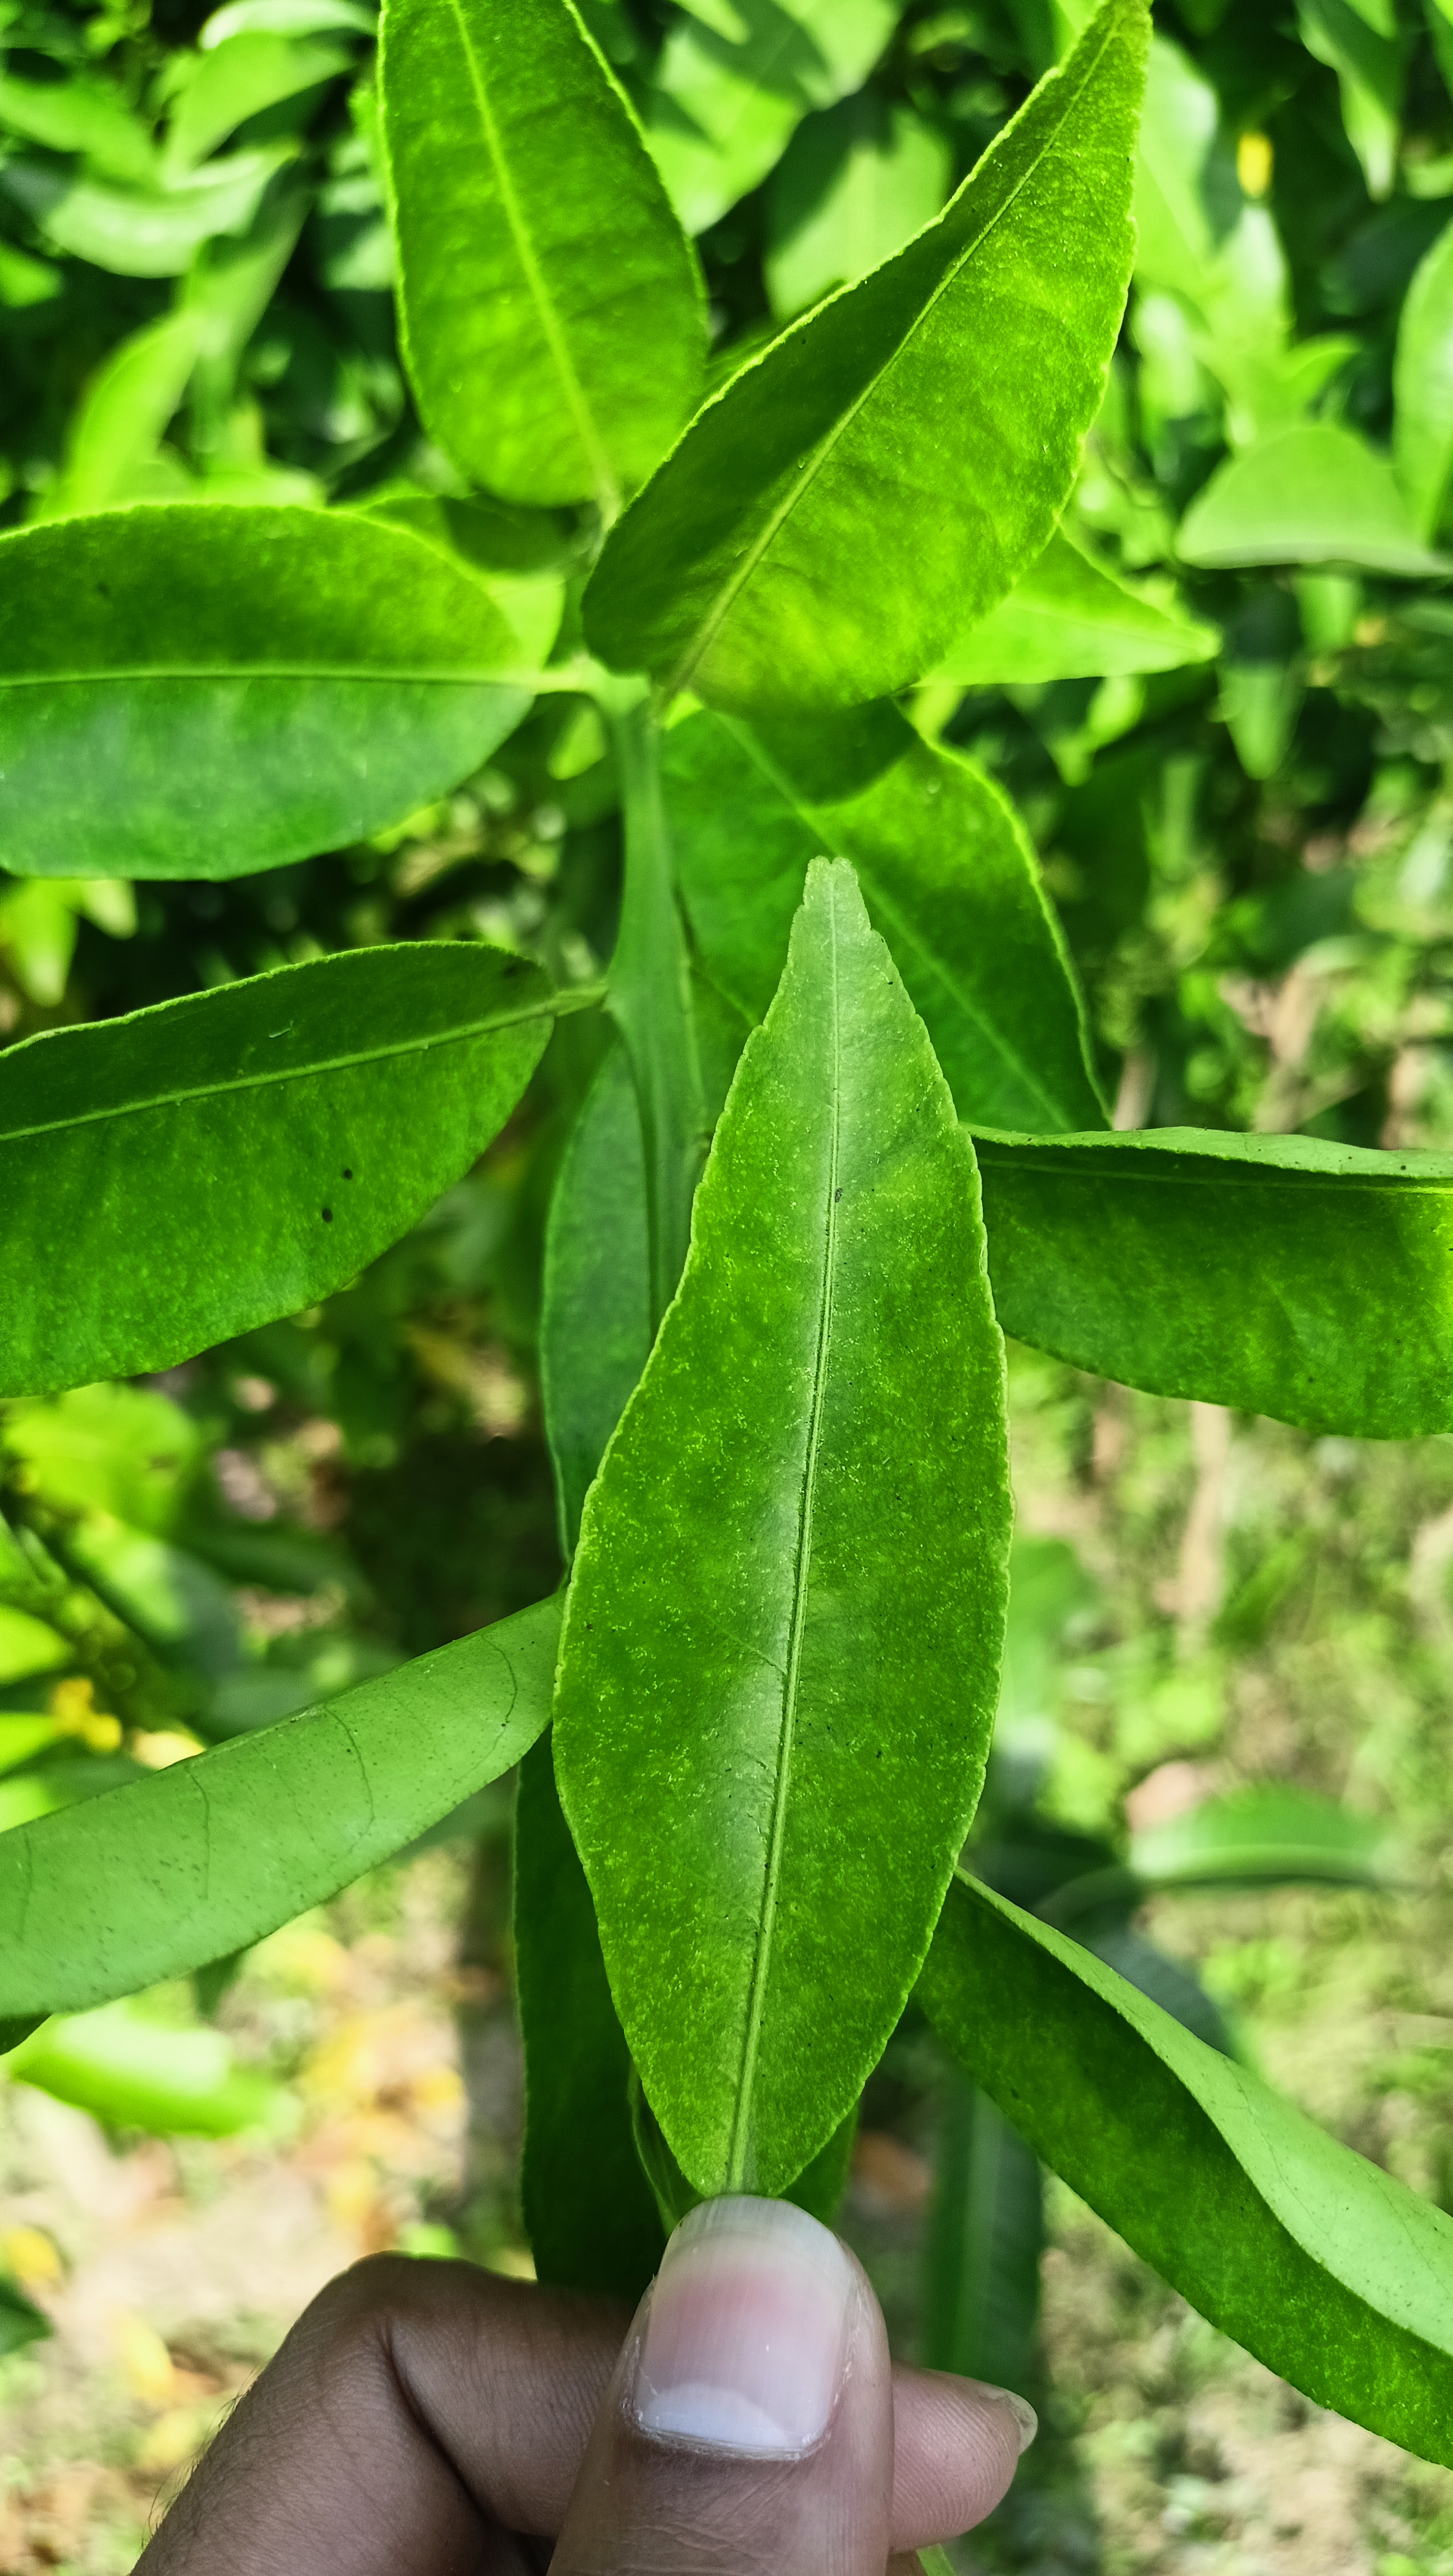
Mandarin leaf variety: Mandaring